Gender history

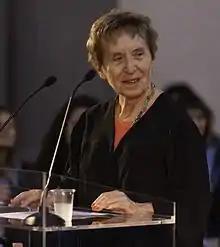
Michelle Perrot, a figure in the emergence of gender history as a discipline in France, here in 2016.

According to historian Joan Scott, conflict occurred between Women's History historians and other historians in a number of ways. In the American Historical Association, when feminists argued that female historians were treated unequally within the field and underrepresented in the association, they were essentially leveling charges of historical negligence by traditional historians. Notions of professionalism were not rejected outright, but they were accused of being biased.